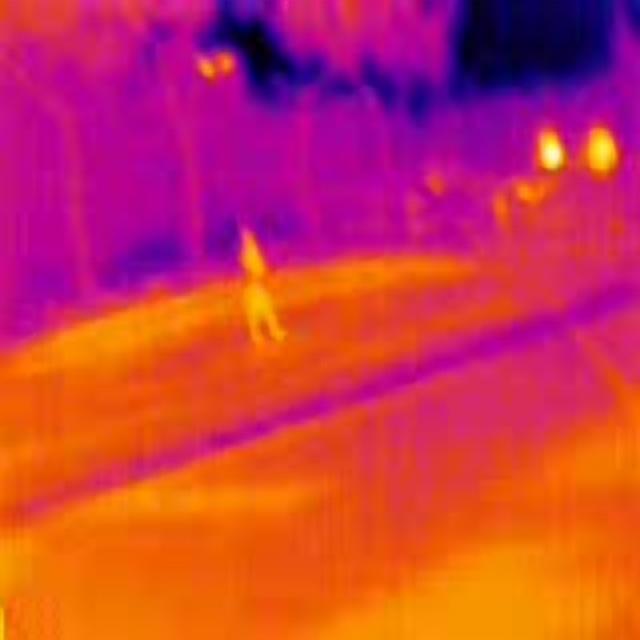
Detected objects:
label: person